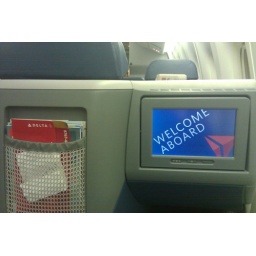
Notice the staggered seats - the footrests are under the table of the seat in front.